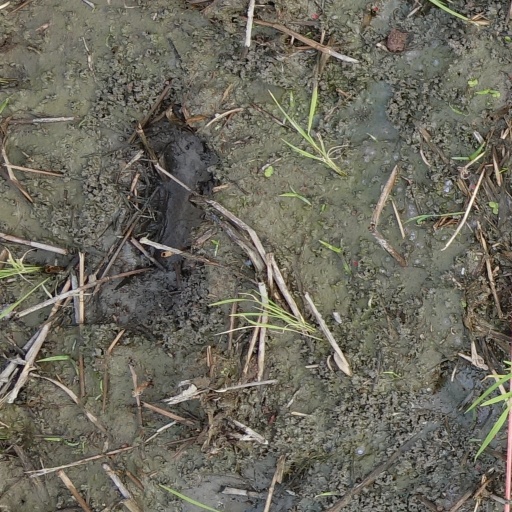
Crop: rice